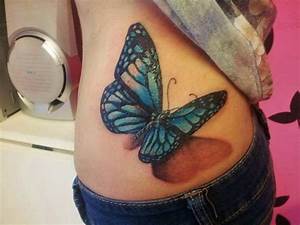
Label: butterfly